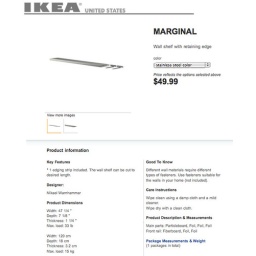
Could use in a creative way for living room...have a column of these floating on the wall on either side of TV